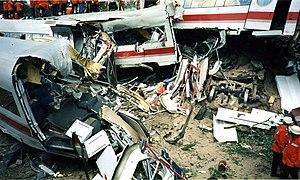
Accident ferroviaire d'Eschede, le 3 juin 1998. Magyar: Eschedei vasúti baleset. A felvétel egy kis méretű, kézben tartott fényképezőgéppel készült, és bemutatja azt a komoly rombolást, amit a vonat végén közlekedő személykocsik szenvedtek el, amikor egymásra és a leomlott híd romjaiba tolta őket a hátsó vonófej. Русский: Железнодорожная катастрофа у Эшеде. Фотография сделана любительской камерой и показывает степень разрушения задних пассажирских вагонов, которые вошли друг в друга и врезались в разрушенный мост. Tok Pisin: Bagarap long tren insait long Eschede, wanpela citi bilong Siamani. Dispela piksa i soim ol bikpela bagarapim long as bilong tren.
Le 3 juin 1998, le bandage d'une roue d'un ICE 1 reliant Munich à Hambourg se brise à Eschede. Le train se disloque sur une pile de pont, faisant 101 morts et 88 blessés : c'est le pire accident de train de l'histoire allemande depuis 1971, et le pire accident d'un train à grande vitesse au monde.
La médecine d'urgence rassemble les ressources médicales et chirurgicales pour faire face à une urgence, c'est-à-dire la perception d'une situation où la personne sans soins empire rapidement, exposée au risque à bref délai de séquelles irréversibles ou du décès. Lorsque le nombre de victimes est important et/ou que les infrastructures locales sont touchées, on parle de médecine de catastrophe.
Cette liste chronologique des principaux accidents ferroviaires dans le monde recense les principaux accidents ferroviaires, de par leur notoriété, leur retentissement international et/ou nombre de victimes.
Un déraillement est un incident ou un accident de chemin de fer dans lequel un train, ou plus généralement un véhicule ferroviaire, sort des rails, totalement ou partiellement. Les conséquences d'un déraillement peuvent être limitées ou au contraire très graves, causant dans certains cas des dommages matériels, des blessures et parfois même des morts.
Cet article traite des événements qui se sont produits durant l'année 1998 en Allemagne.